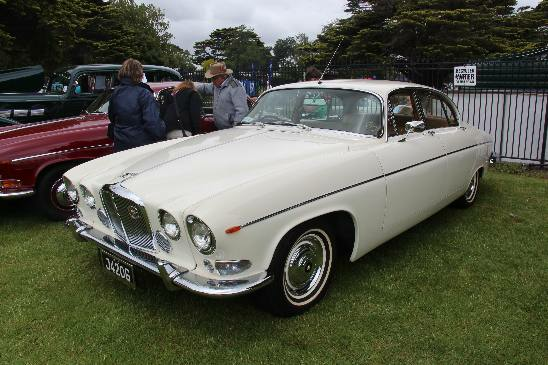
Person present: Yes